Jarrow (UK Parliament constituency)

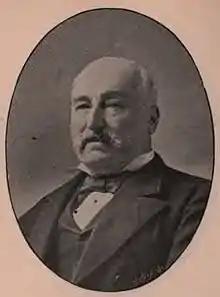
Charles Palmer

This was the only seat in England at the 2019 general election where five candidates saved their deposit by securing over 5% of the vote.